Veneri al sole

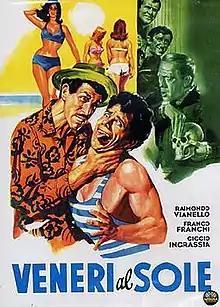

Veneri al sole is a 1965 Italian comedy film directed by Marino Girolami.